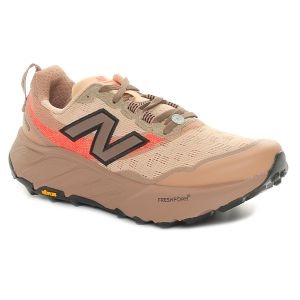
New Balance Scarpa da Trail Running Uomo  Fresh Foam X Hierro V9 Beige Arancione   Sconto 10%
Prezzo: 144,00 €